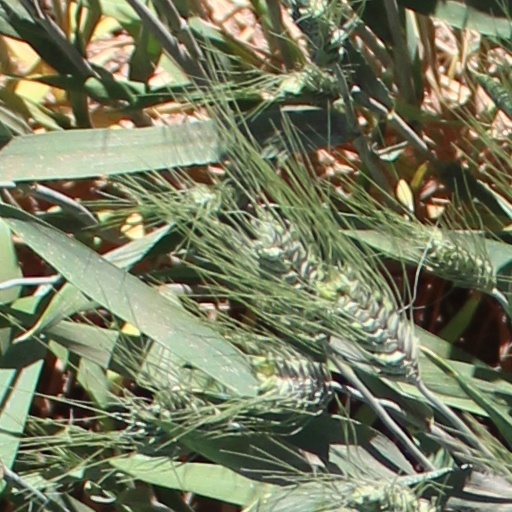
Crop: wheat